Colston, Glasgow

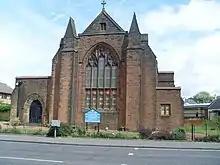
Colston Wellpark Parish Church

Administratively, most of the neighbourhood (south of Colston Road) is under Glasgow City Council, with the streets west of Springburn Road falling within the Canal ward and those to its east within Springburn/Robroyston ward; everything north of Colston Road is in East Dunbartonshire and regarded as part of Bishopbriggs.